Cunningham Motorsports

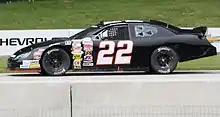
Ryan Blaney driving the #22 car in 2013

Local Minnesota short track racing driver Jonathan Eilen drove for the 22 team at Elko Speedway in 2013. Eilen finished third but did not return to the team or series after that race. Eilen was one of a slew of drivers to run the 22 car that year; Michel Disdier ran his first ARCA race in four years with the team at Daytona, and led the final practice session. Anderson Bowen signed as a Penske Racing development driver along with some K&N Pro Series West races at the age of 15. Bowen fell victim to a crash and mechanical failure in two of his three starts. After running a partial schedule with Kimmel Racing the year before, Korbin Forrister tested with Cunningham at Talladega and ran the race for the team, finishing just outside of the top ten. Will Kimmel ran both of the Pocono races and Kentucky when he was not driving for his family team. The short tracks were run by Austin Wayne Self, who also ran a K&N Pro schedule that year. Ryan Blaney, another Penske development driver, ran three races while running a full Camping World Truck Series schedule. He captured two poles and was the fastest car at Michigan but finished third after running out of fuel. Tyler Reddick ran a dirt race not as a development driver but as a local driver. After starting from the back, Reddick finished two laps down. Scott Lagasse Jr. and Justin South also made starts.